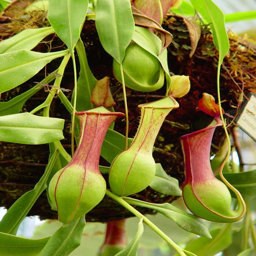
pitcher plant - i am really going to try to grow one of these .